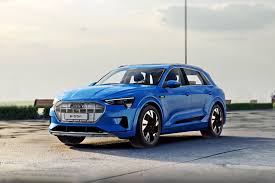
Label: noambulance